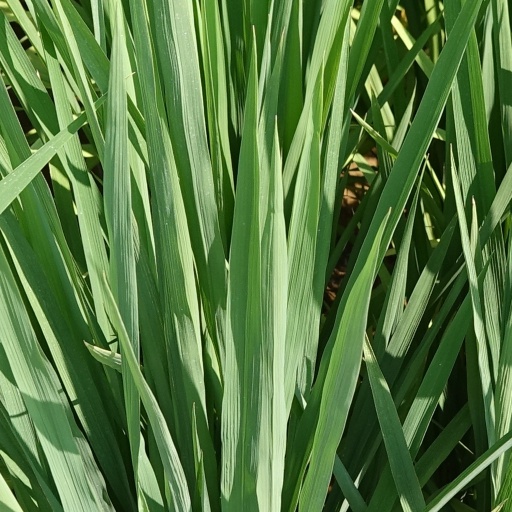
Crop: rice